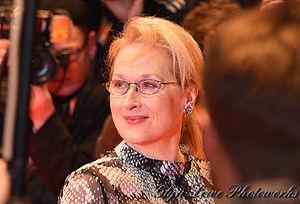
Mary Louise Streep, dite Meryl Streep [ˈmɛɹəl stɹiːp], est une actrice américaine, née le 22 juin 1949 à Summit.
La Berlinale 2016, 66ᵉ édition du festival international du film de Berlin, s'est déroulée du 11 au 21 février 2016.